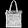
Label: Bag